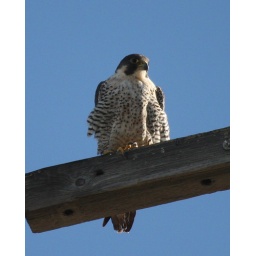
Falcon sitting on a power pole at 1st &amp;amp; Montague in San Jose.